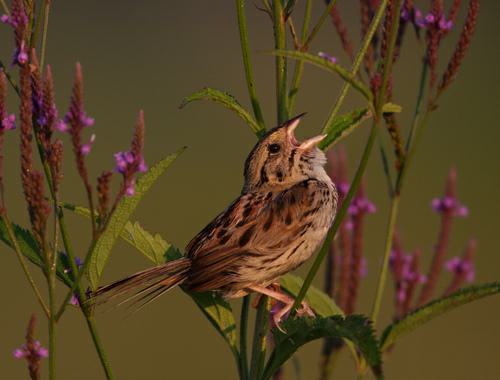
A photo of a henslow sparrow